Mina al Fahal

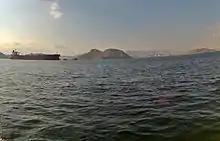
Mina Al Fahal from sea

Mina' al Fahal (also known as Miana al Fahl, also in the past Saih al Malieh, and Saih al-Malih) is a coastal area in the northeast of Oman, near to the country's capital, Muscat. It was renamed from Saih al Maleh as the petroleum processing plant was developed. It is a key area for the country's petroleum operations. Petroleum Development Oman (PDO) is based at Mina al Fahal, and the Oman Refinery Company (ORC) has a 104,000 b/d oil refinery located here. Crude oil and refinery products are loaded onto tankers off Mina Al Fahal by subsea pipeline and SBM (Single Buoy Mooring) Systems. Two of the SBMs are owned by PDO for crude export and the third is owned by SOM (Shell Oman Marketing).